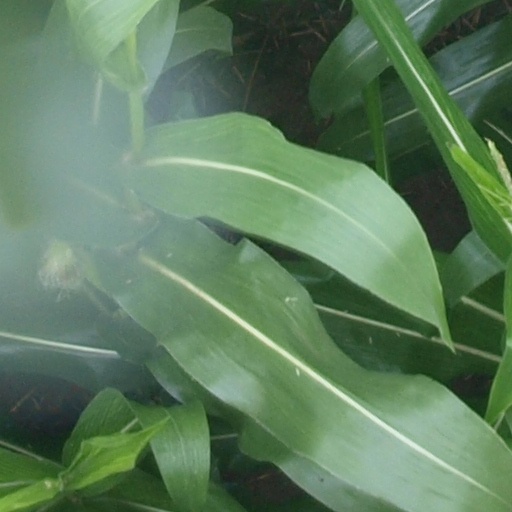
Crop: maize; corn